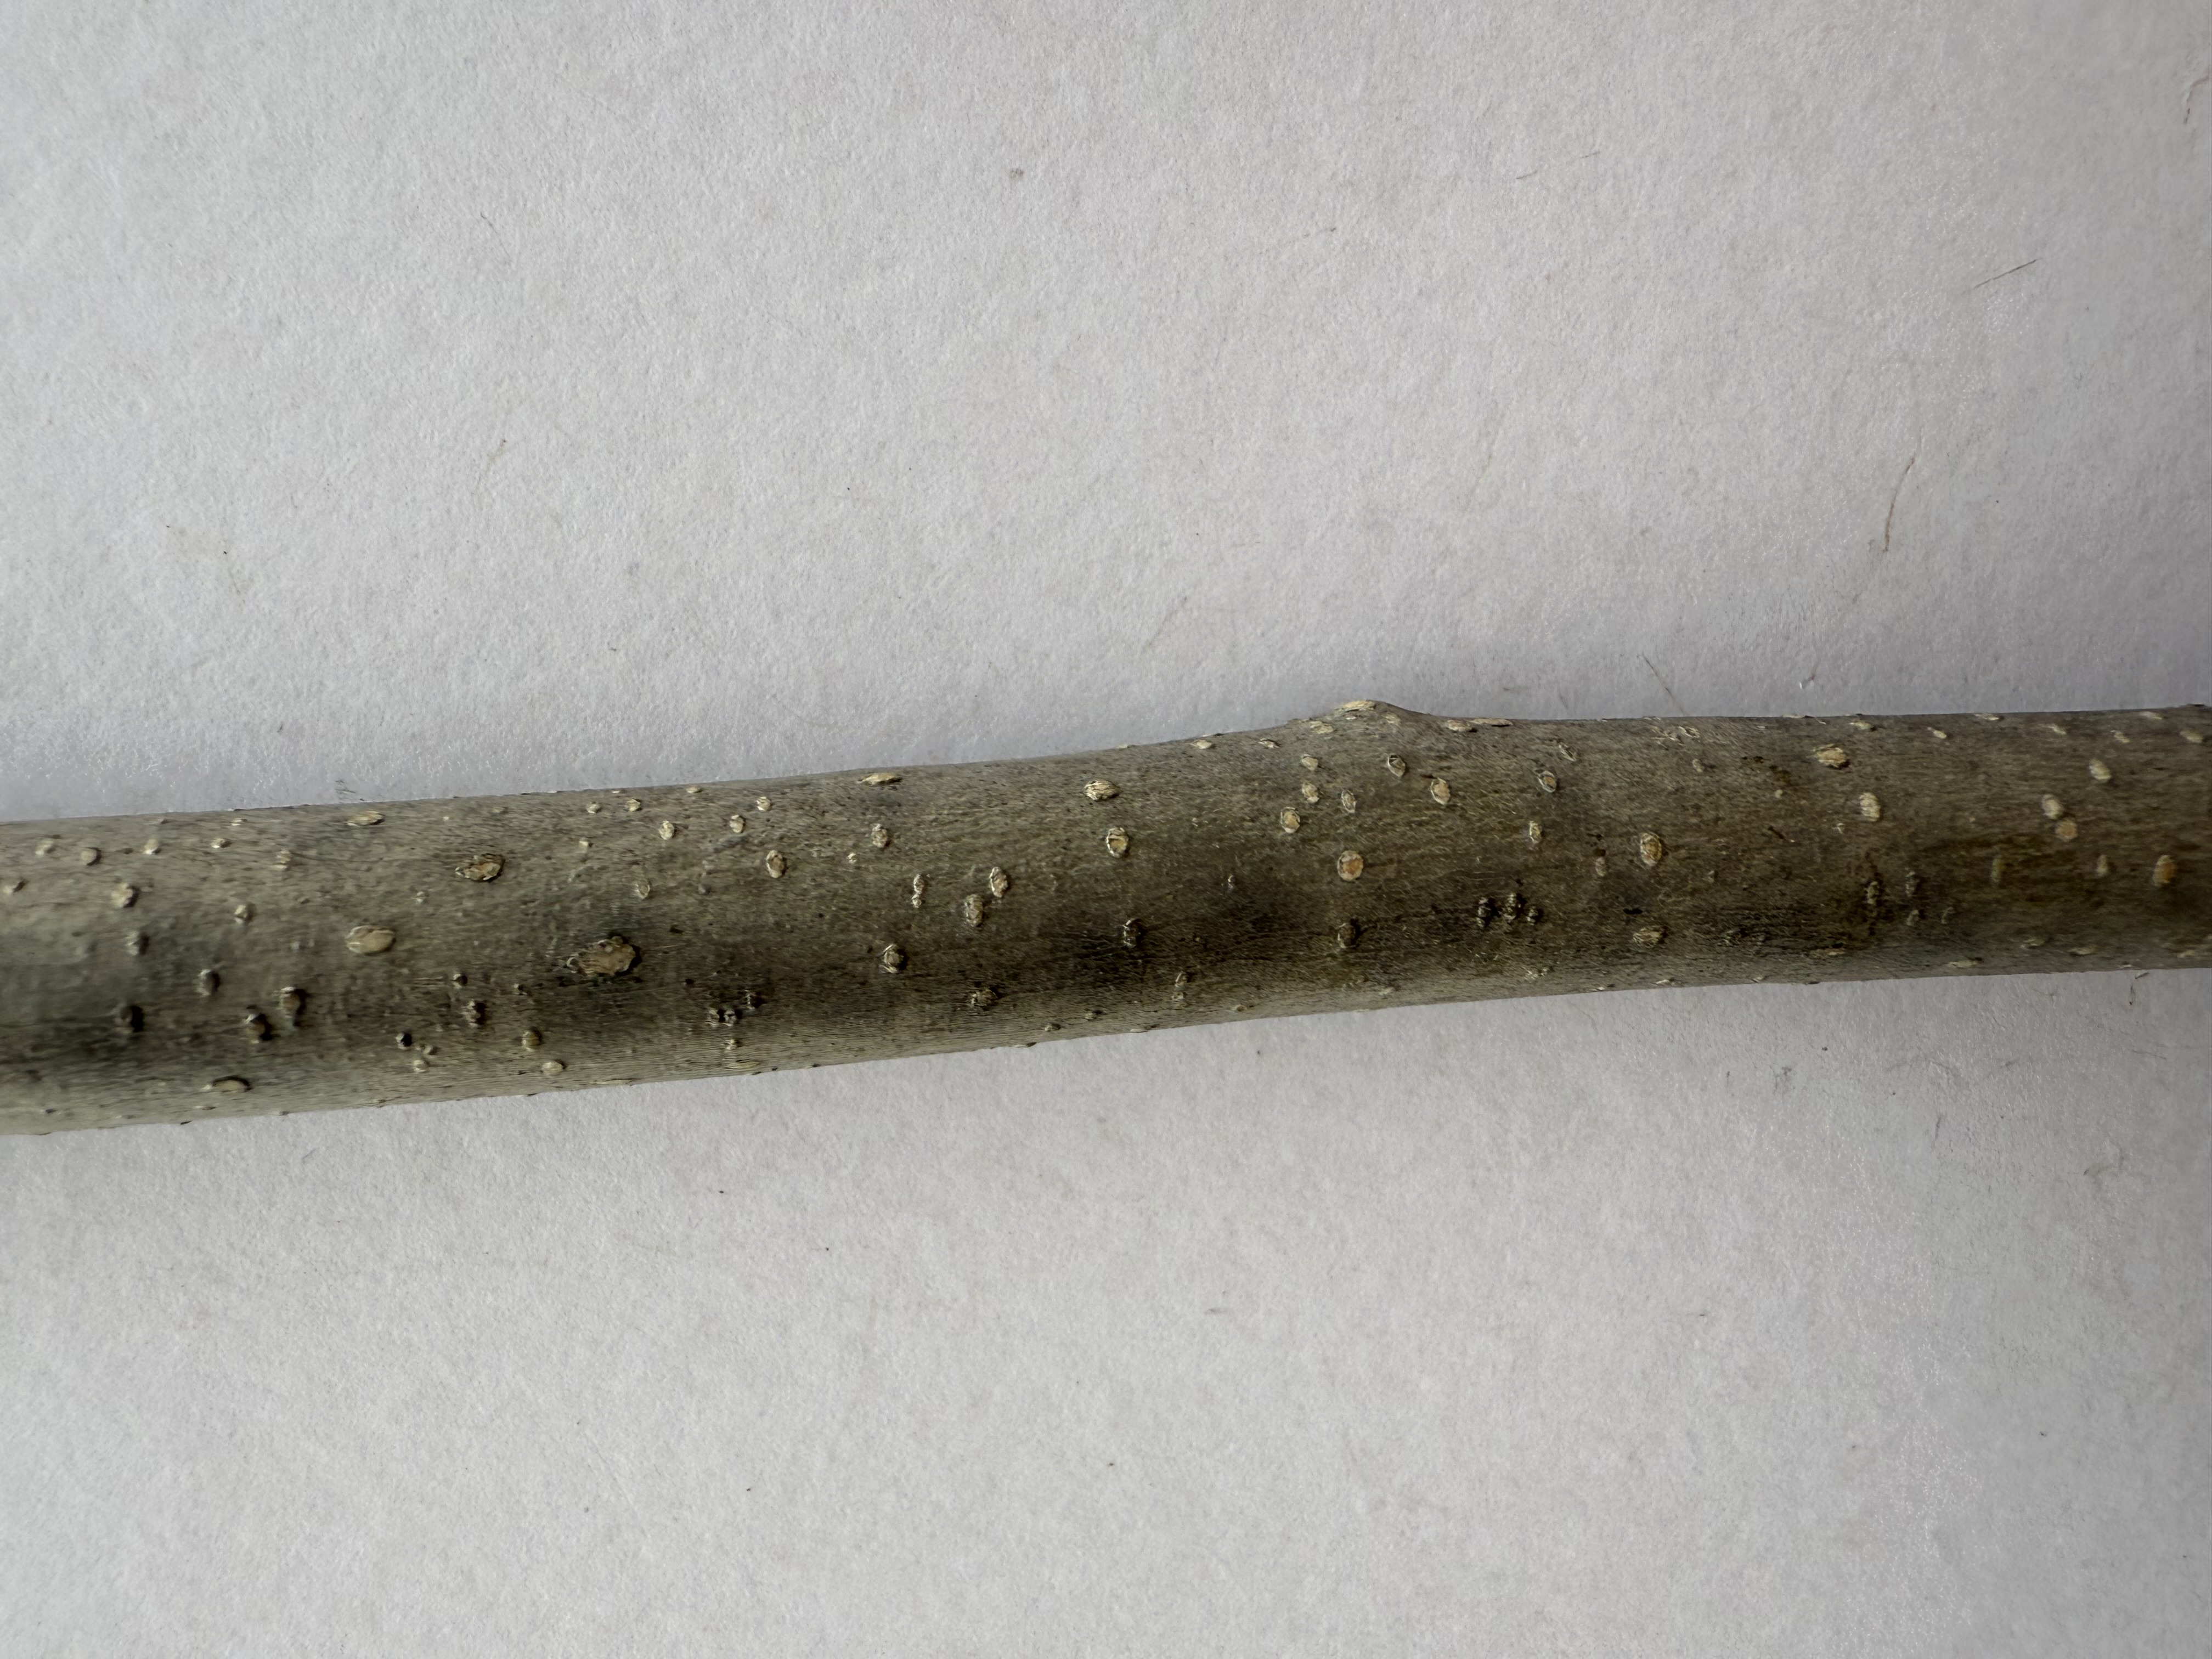
Variety: Black Mulberry